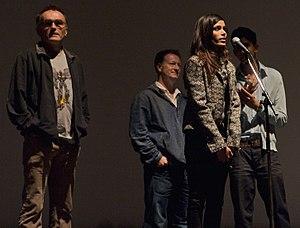
Slumdog Millionaire est un film dramatique britannique réalisé par Danny Boyle, sorti en 2008.